Louise Stevens Bryant

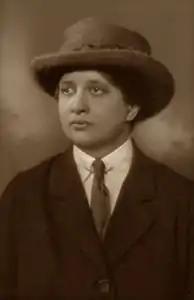
Publicity photo of Louise Stevens Bryant for the Girl Scouts of the USA

Louise Stevens Bryant (1885–1956) was an American public health specialist, writer, editor and publicist. She was especially involved in the fields of human sexuality and maternal health, and was the executive secretary of Robert Latou Dickinson's Committee on Maternal Health from 1927 to 1935.